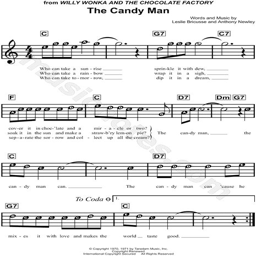
composition person - download & print